Describe the emotion expressed in this image:  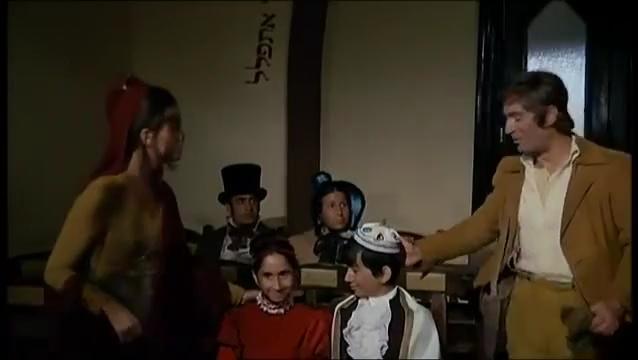
This person displays Pain, valence and arousal with low intensity.